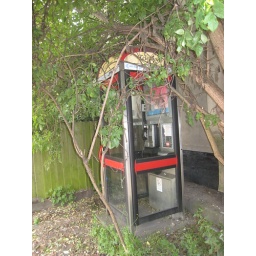
Overgrown telephone box in Cambridge near the ncp car park.